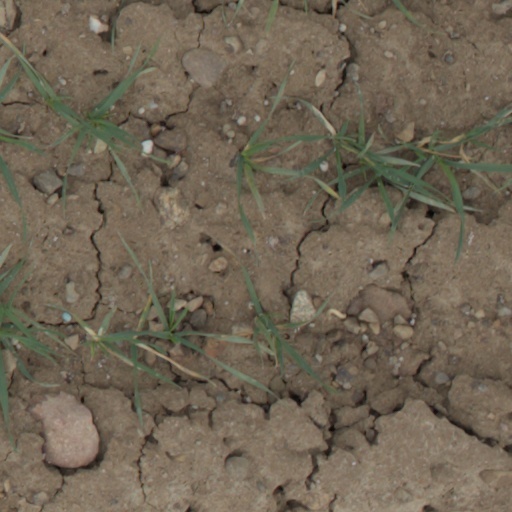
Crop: wheat